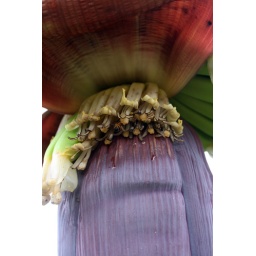
A bee in the banana flower